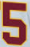
Number: 5